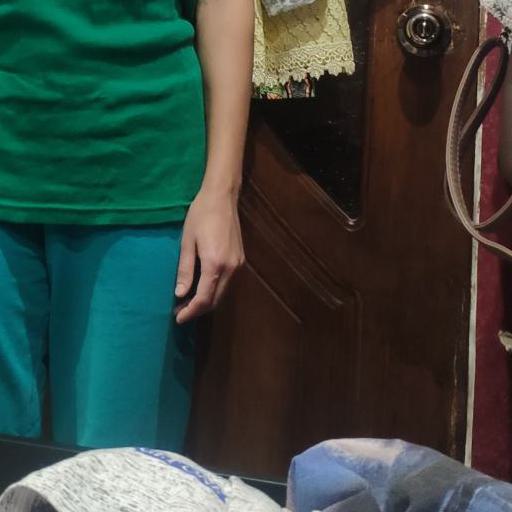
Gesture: no_gesture